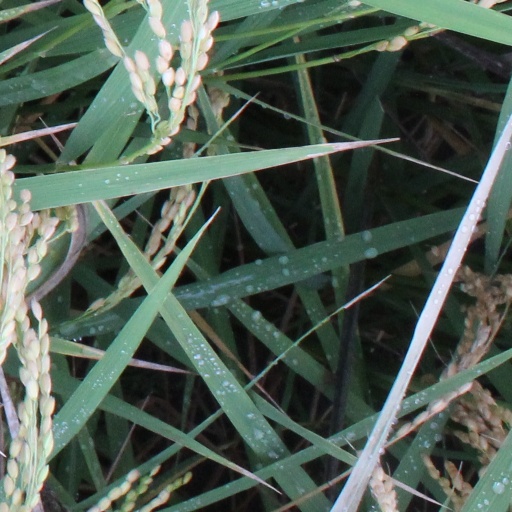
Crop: rice